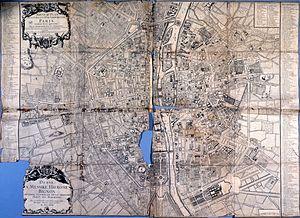
Cet article recense les plans de Paris, en France.